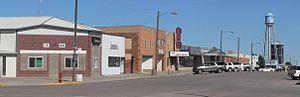
La ville de Martin est le siège du comté de Bennett, situé dans l’État du Dakota du Sud, aux États-Unis. Elle comptait 1 071 habitants au recensement de 2010.